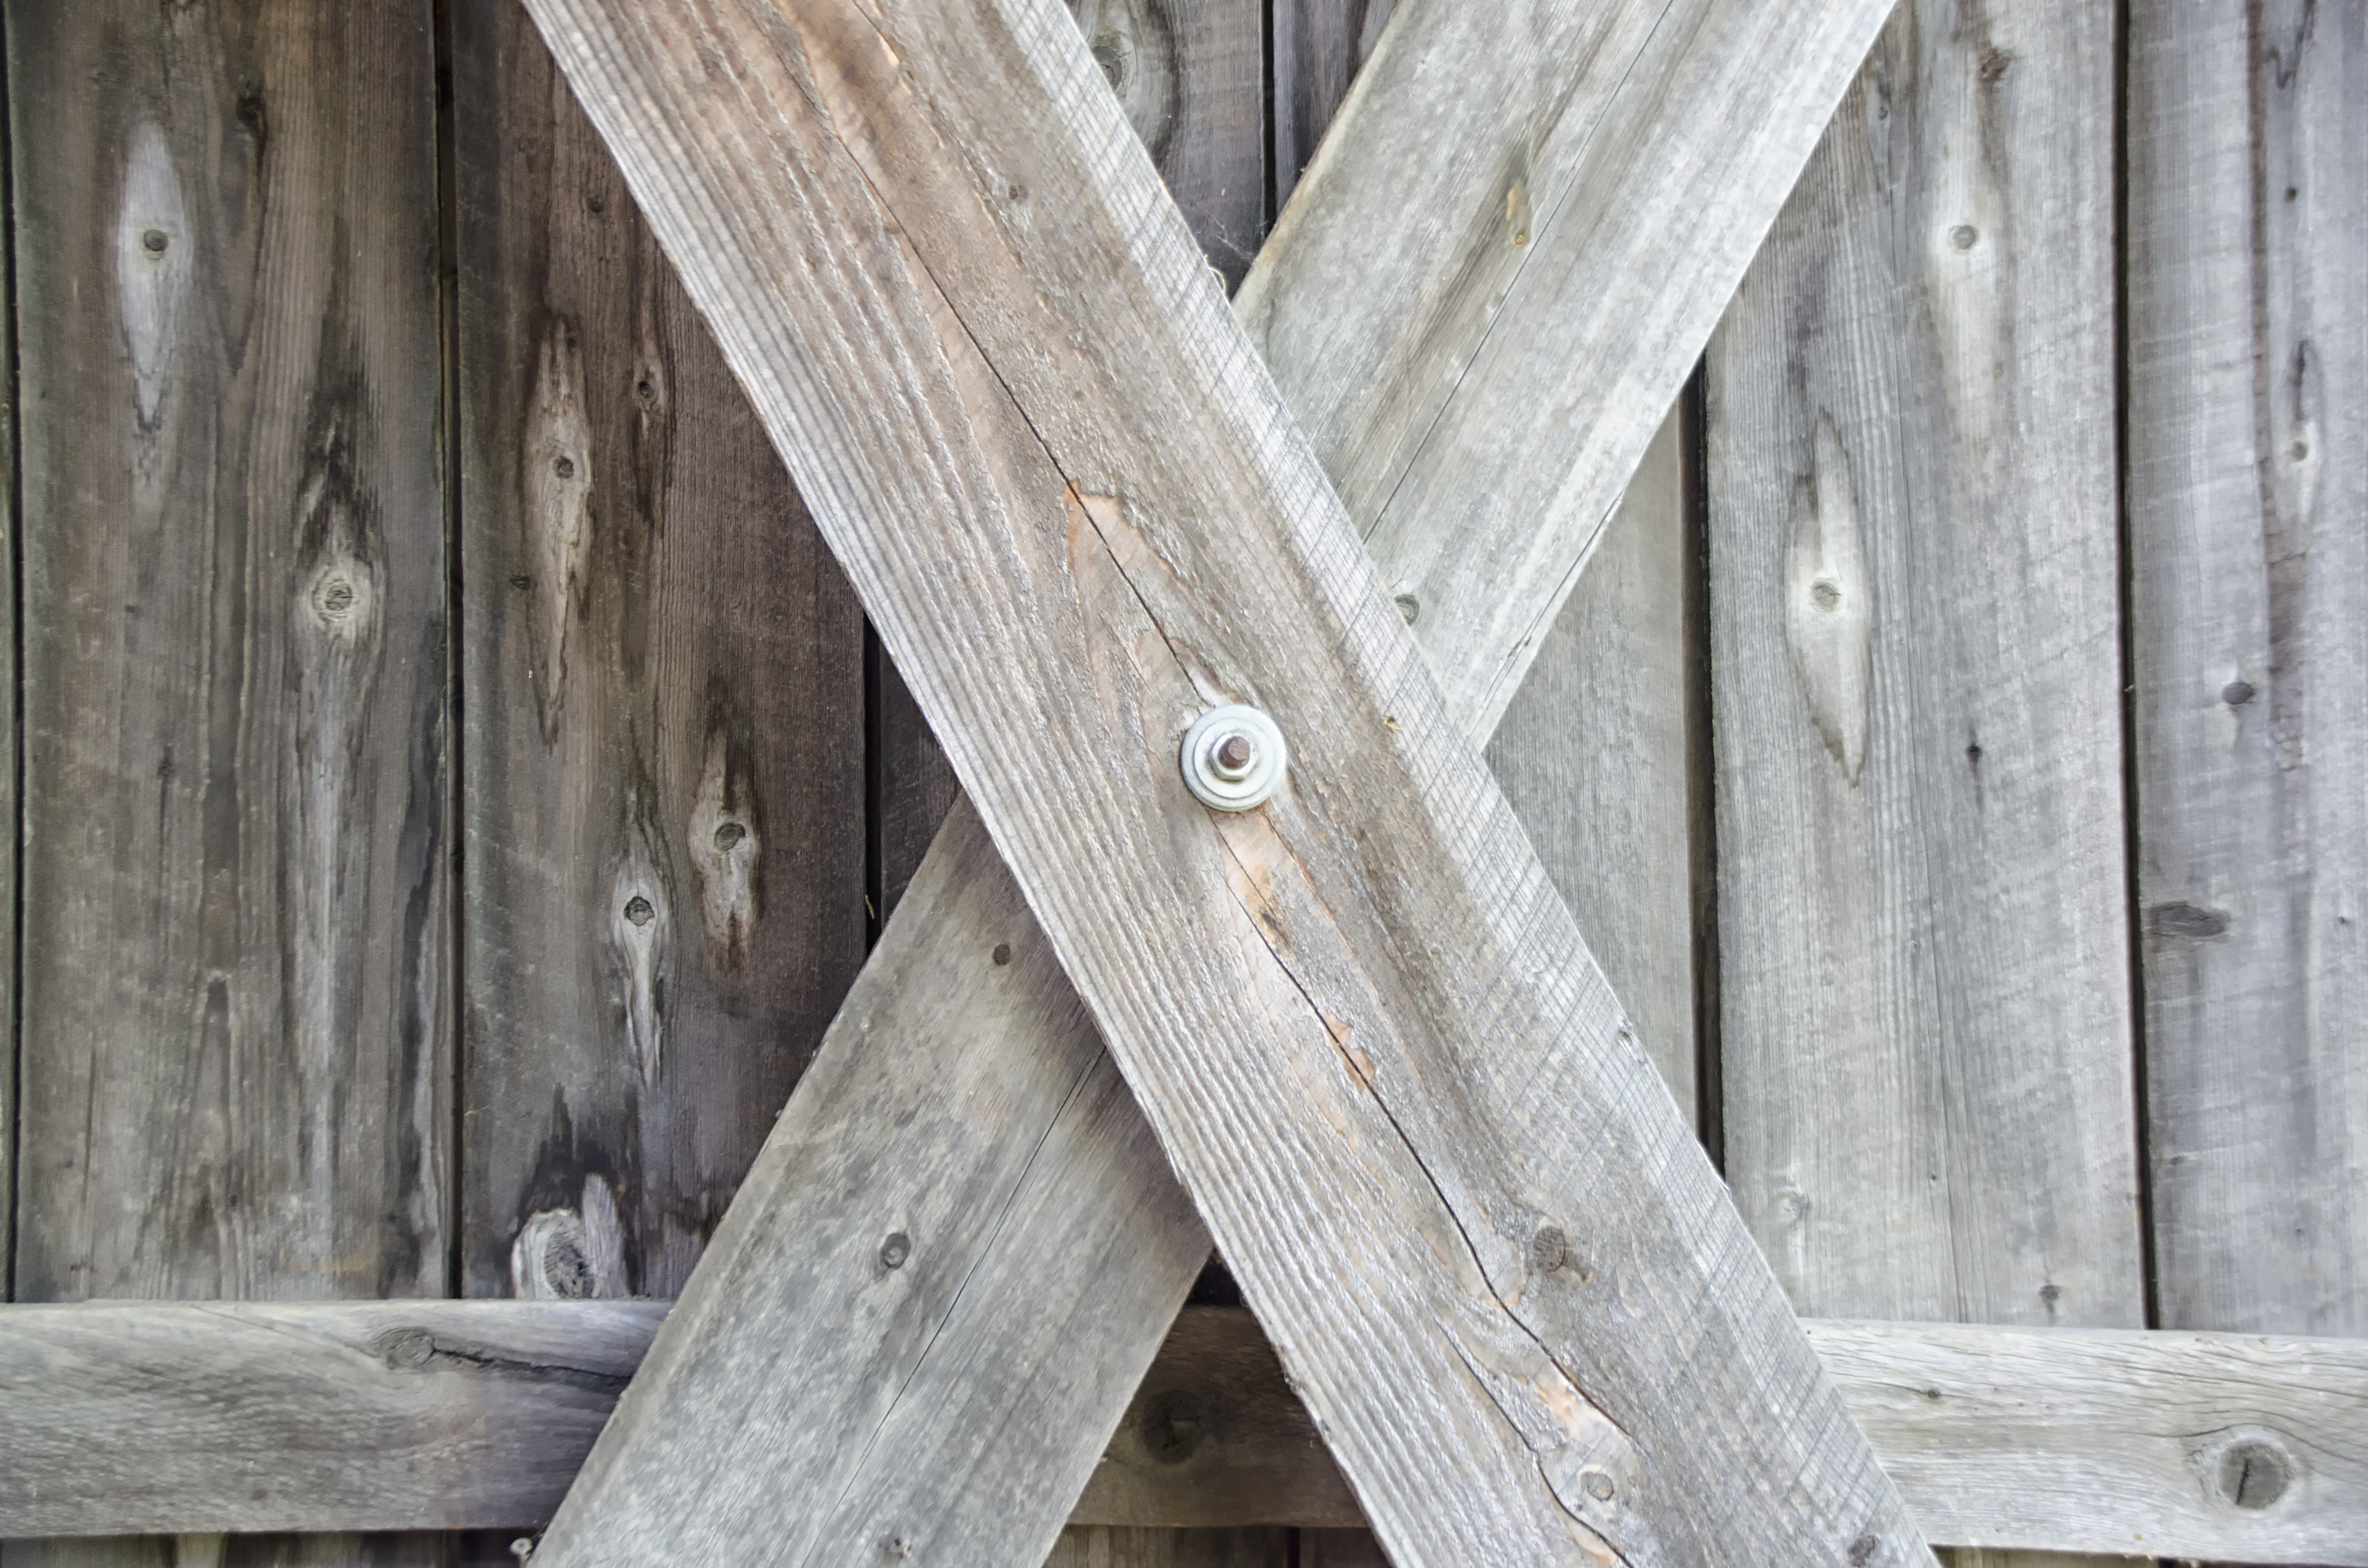
nature, structure, wood, floor, roof, barn, wall, beam, column, lumber, canada, quebec, sherbrooke, flooring